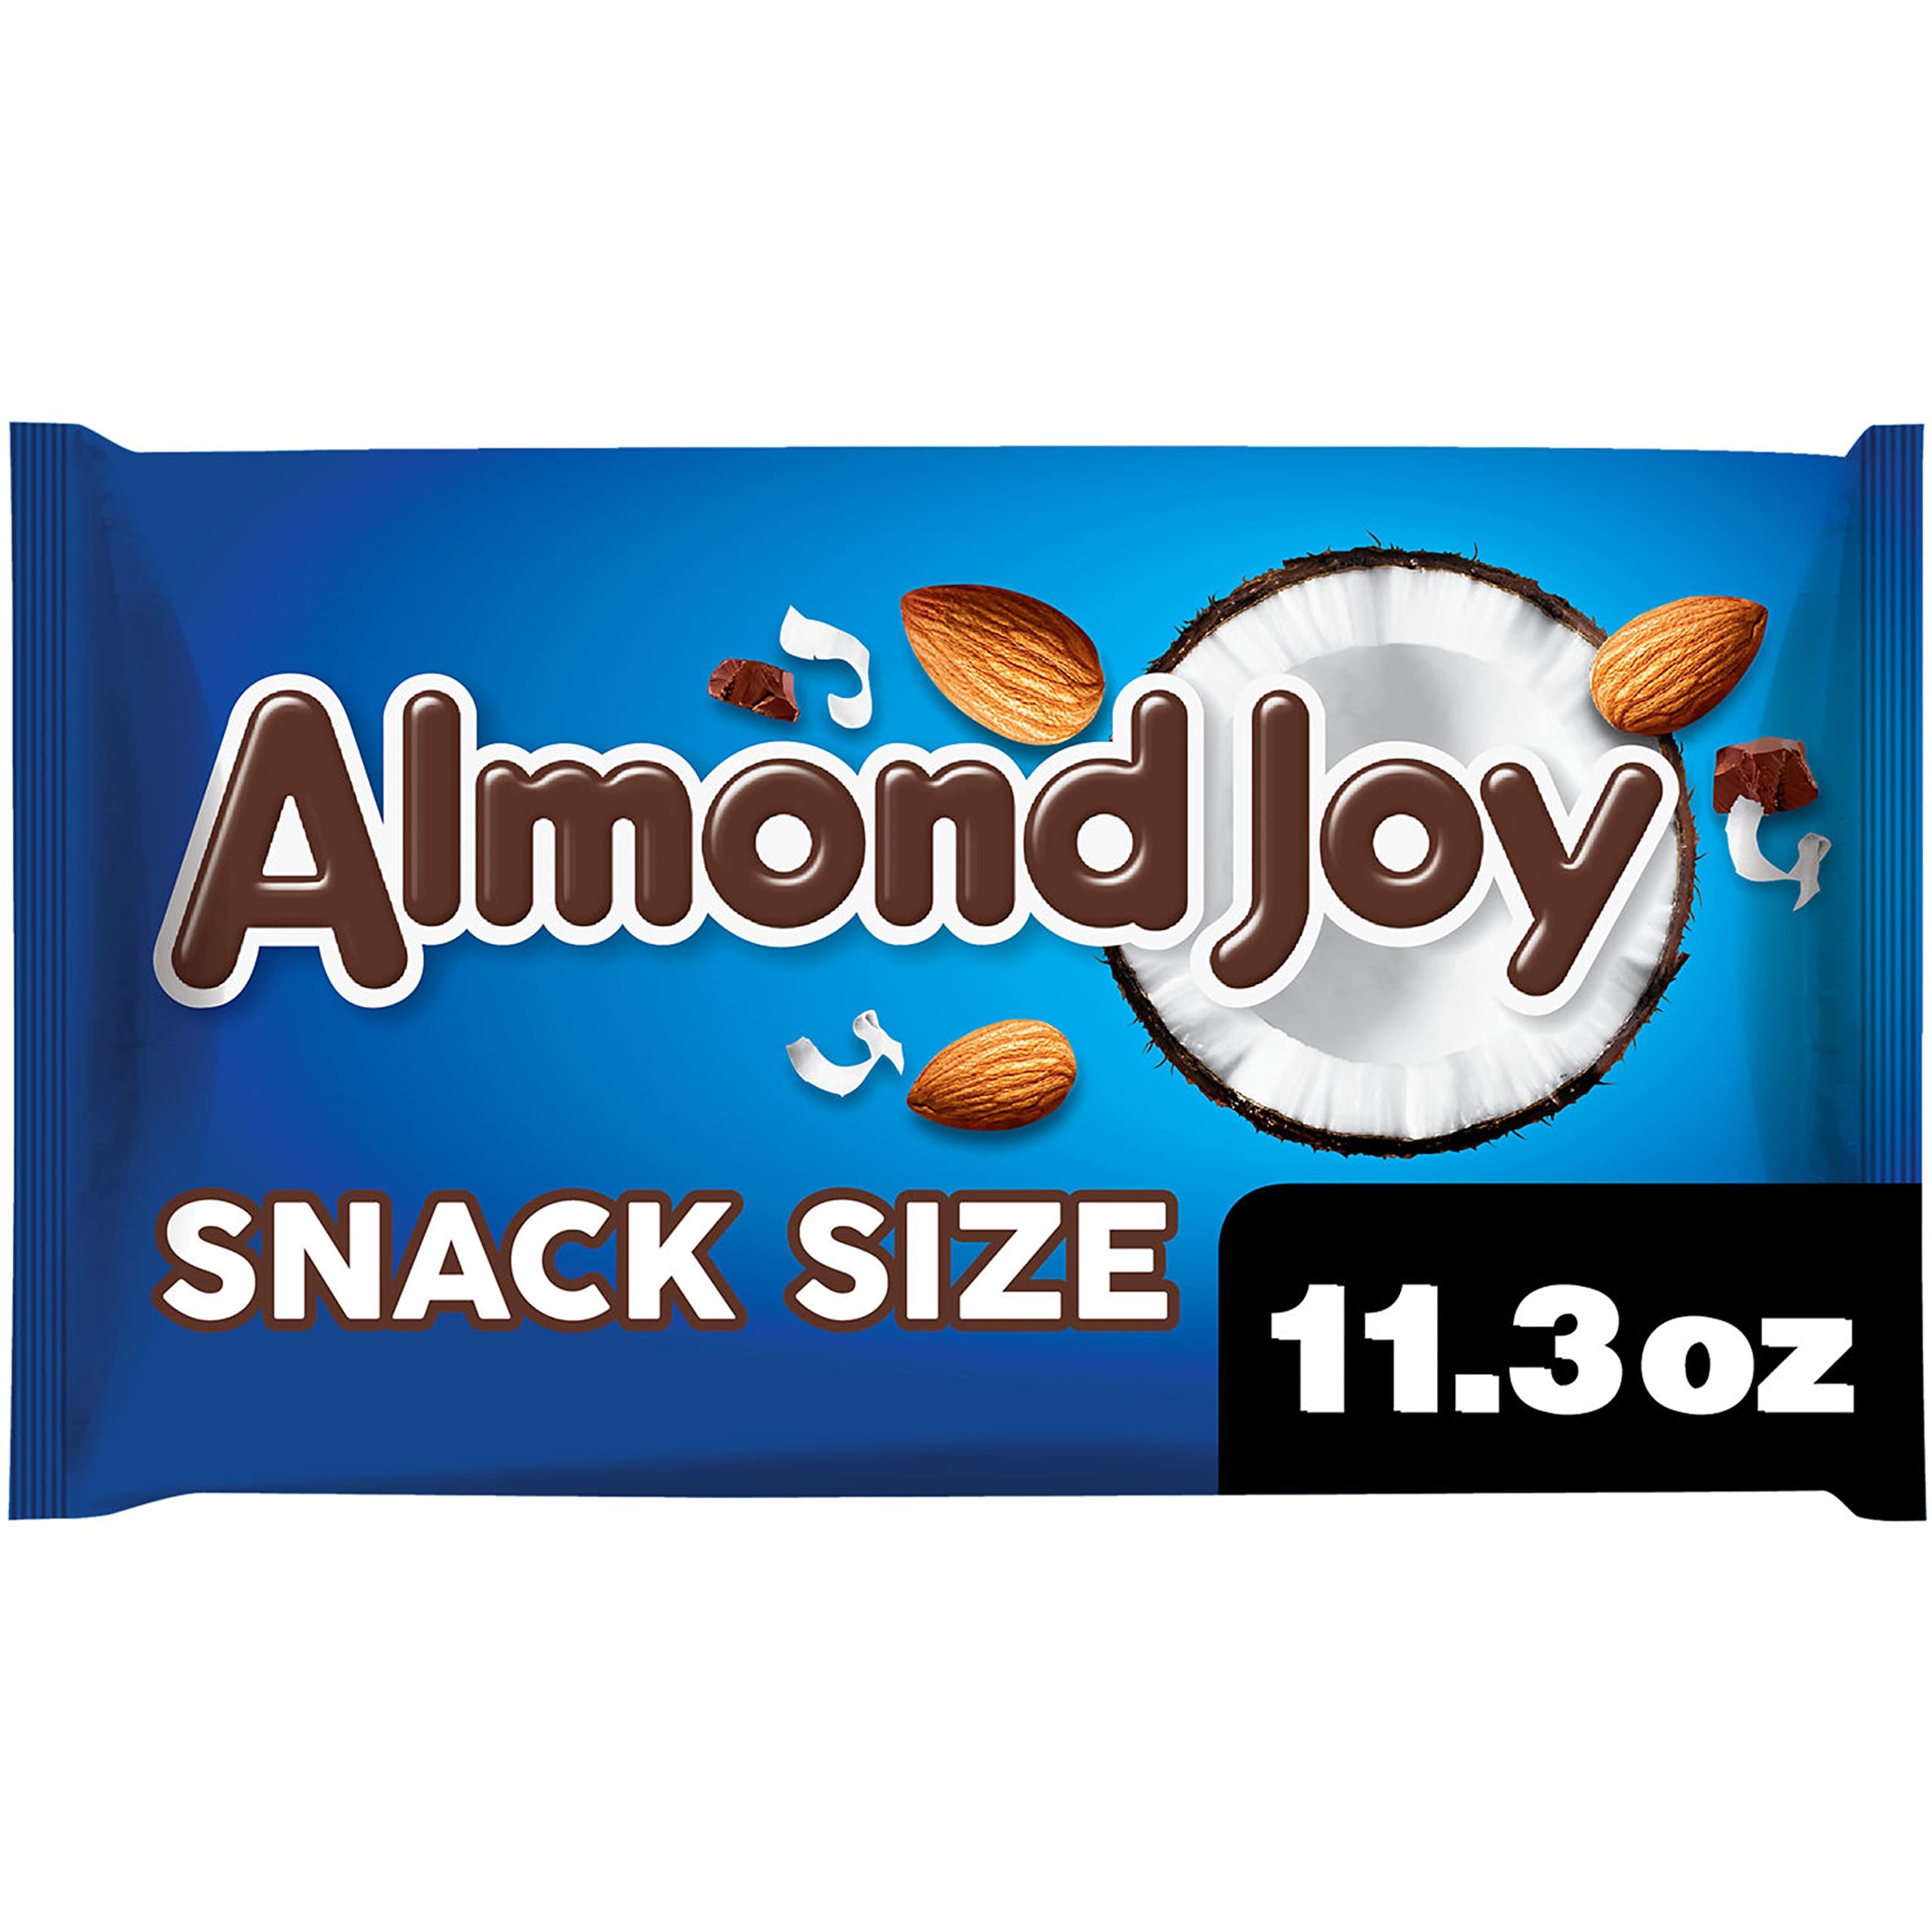
Item Name: Almond Joy Coconut and Chocolate Snack Size Candy Bars Individually Wrapped Bag, 11.3 Oz
Product Description: Candy And Chocolate Bars
Value: 11.3
Unit: Ounce

Price: 5.19